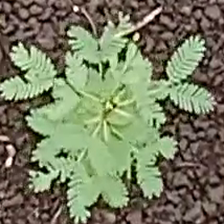
Weed species: Dwarf_cassia_(Chamaecrista pumila)